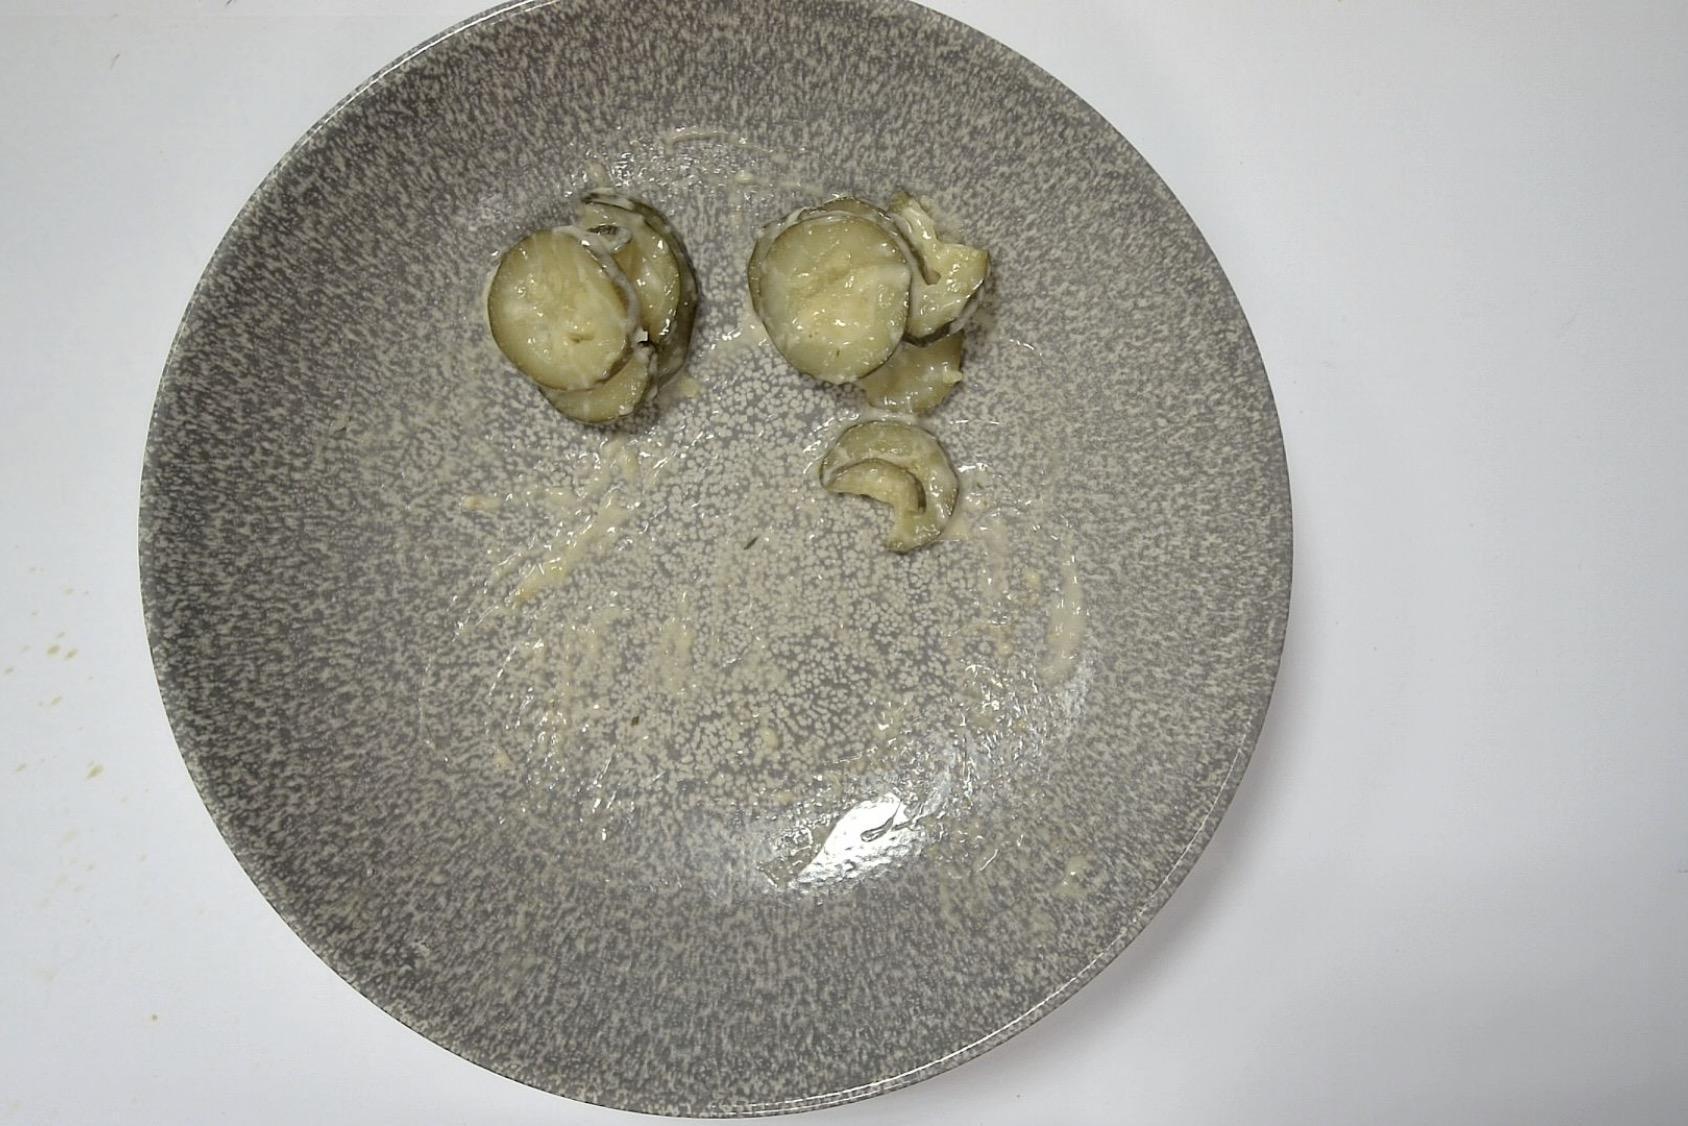
Dish: Pfanne mit Zucchini Paprika , Seelachs in Helle Sauce mit Eierspätzle
Portion size: Normale Portion
Ingredients: egg-spaetzle), zucchini-or-courgette, light-sauce-or-white-sauce, pollock-or-coalfish, paprika-or-bell-pepper
Weight as served: 318 g
Energy as served: 357,42 kcal (1.480,18 kJ)
Fat: 16,142 g (saturated: 4,468 g)
Carbohydrates: 21,85 g (sugar: 3,95 g)
Protein: 29,136 g
Salt: 2,272 g
Weight after return: 282 g
Energy after return: 316,957 kcal